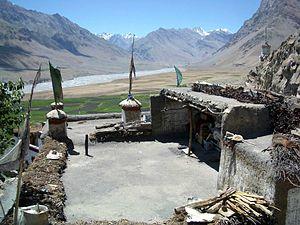
Key Gompa est un monastère du bouddhisme tibétain situé à 4 116 m d'altitude, sur les hauteurs d'une colline près de la rivière Spiti, dans la vallée de Spiti en Himachal Pradesh, Inde.